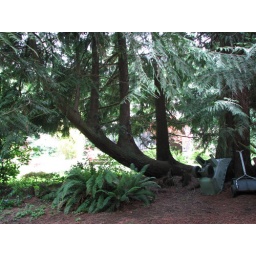
this amazing tree is in front of the studio building